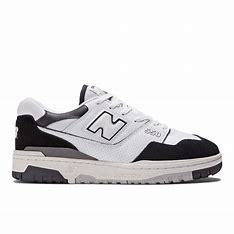
Brand: New
Model: Balance New Balance 550